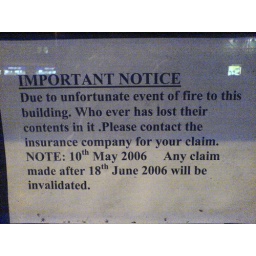
This sign is in the window of a shop opposite Stockwell station. I was amused by the choice of words.